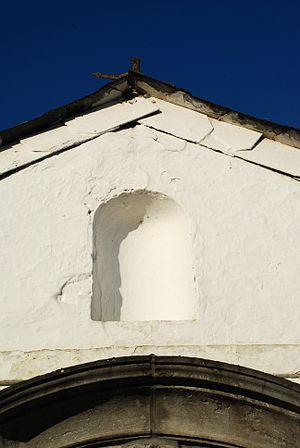
Belgique - Wallonie - Genappe - Chapelle Notre-Dame des Affligés de Ways
La chapelle Notre-Dame des Affligés est une chapelle située à Ways, section de la ville belge de Genappe, dans la province du Brabant wallon.